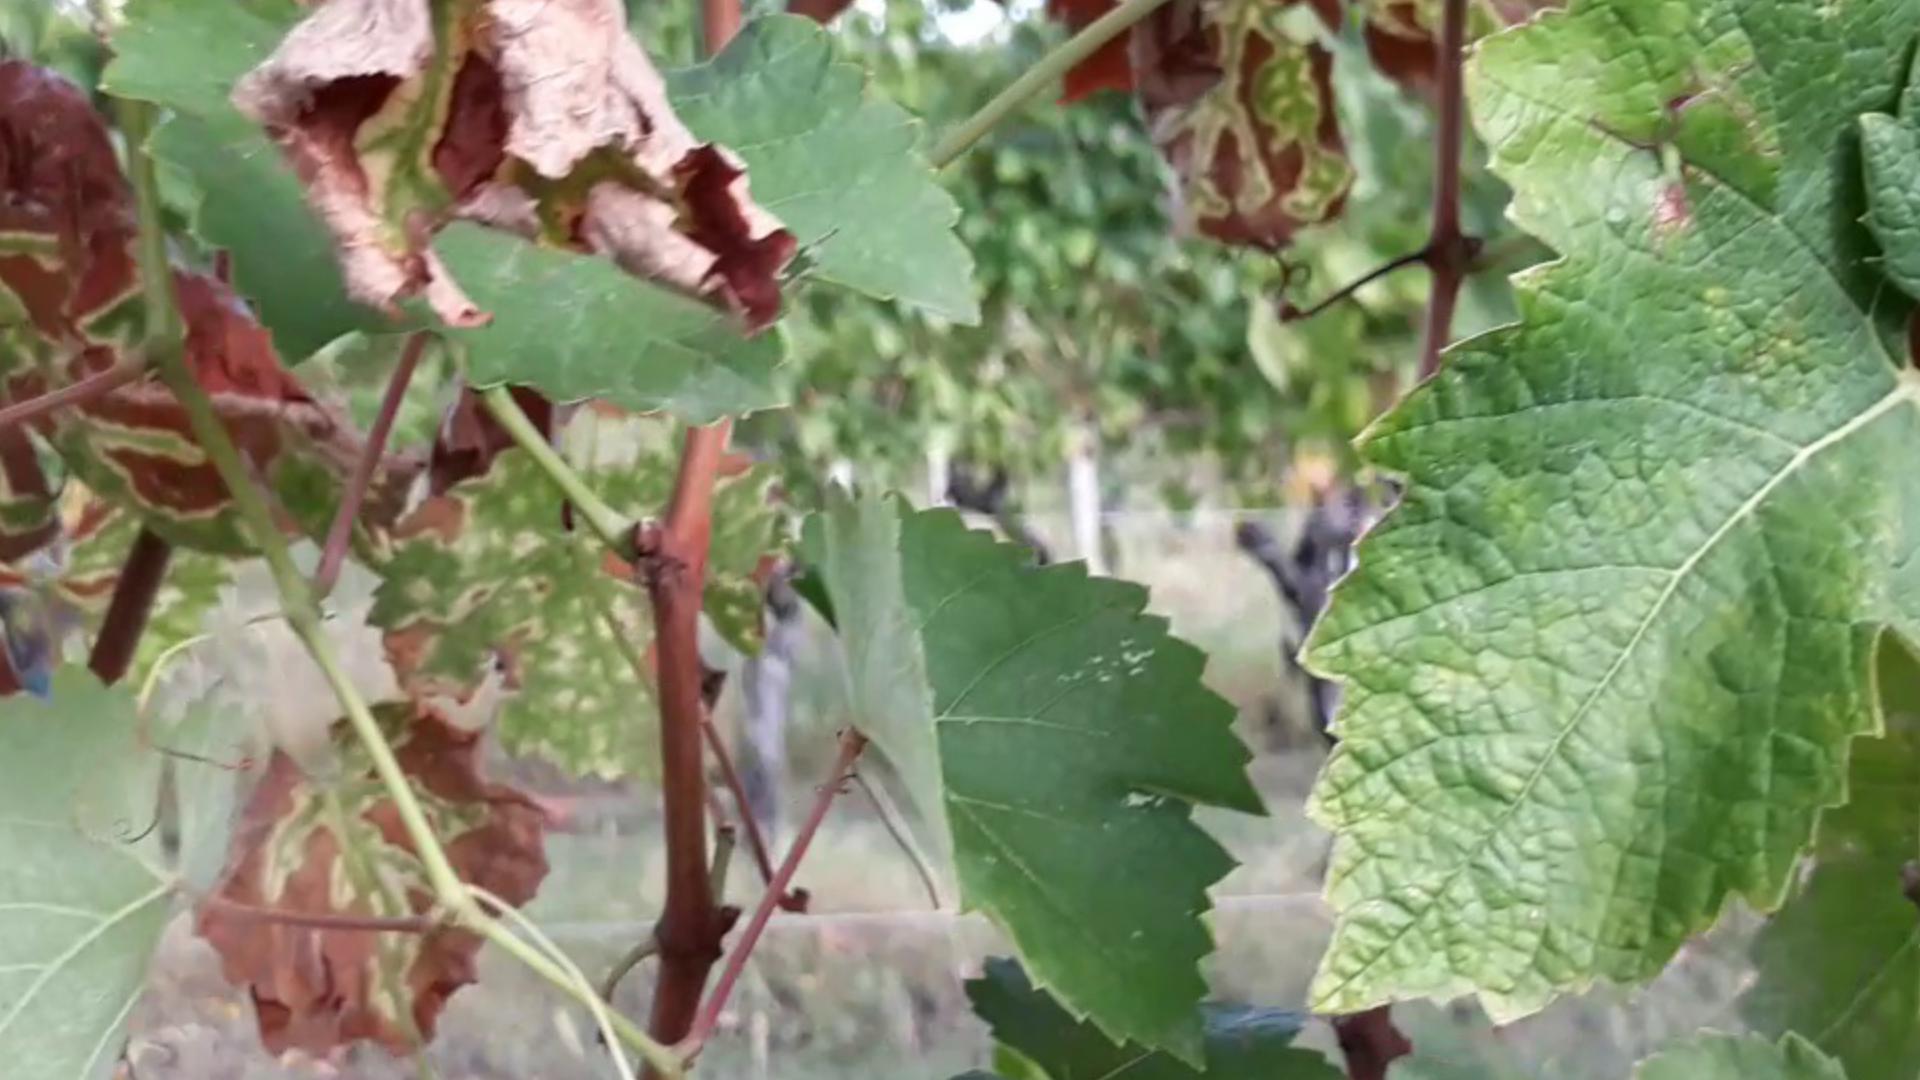
Label: esca